Kaibiles

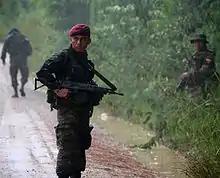
Kaibil special forces on a training mission in Poptún.

The first stage of training, which lasts 21 days, consists of theory instructions and practical military training, where the military and morale levels of a candidate are tested. It is followed by hard military training in the jungle, which includes instruction in jungle warfare as well as demolition and detection and deactivation of landmines, scuba diving, waterborne operations, construction of improvised training, SERE training, basic air mobile techniques, small-unit patrols, react to contact, and ambush training. In addition, cadets are exposed to prisoner of war camp situations and survival courses. During the last stage, they are trained to eat "anything that moves", including snakes and ants, as well as roots, to collect dew drops from leaves, as well as how to execute annihilation attacks, intelligence maneuvers, and penetration into enemy territory. During this stage, candidates must patrol through thorn-filled brush wearing nothing but underwear, roll around in thorns to fortify the body to pain, and spend two days in neck-deep water without sleeping in extreme tropical heat. This stage is called "El Infierno" ("Hell").